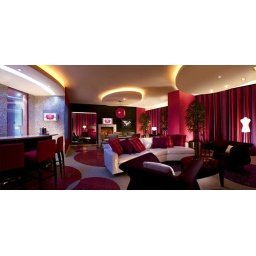
my hot pink bachelorette suite in the fantasy tower @ palms, las vegas.